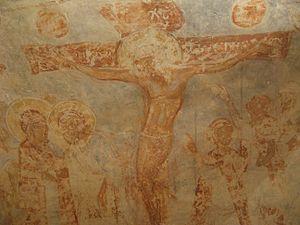
L' église de la Nativité-de-la-Vierge du monastère de Snetogorski est le catholicon du monastère de Snetogorski. Elle est construite en 1311, sur le modèle de l'église de la Transfiguration-du-Sauveur du monastère de la Miroja à quelques kilomètres au nord de Pskov. L'église est peinte à fresque en 1313. Ces fresques subsistent, mais pas entièrement. C'est, à ce jour, le seul édifice de ce genre de la première moitié du XIVᵉ siècle qui subsiste et reste un exemple frappant de l'école artistique des fresques de Pskov.
Les icônes russes postmongoles sont celles qui sont produites en Russie à partir du milieu du XIIIᵉ siècle et durant les siècles qui suivent, malgré la dévastation subie entre 1227 et 1240 du fait de la Horde d'or mongole. La Russie ne sera libérée de cette Horde d'or, qu'à la fin du XVᵉ siècle, en 1480, par Ivan III, grand prince de Vladimir et de Moscou. Il ne faut toutefois pas creuser un fossé entre les œuvres pré-mongoles et celles de la période postmongole. Après, comme avant l'invasion mongole, Novgorod et les autres écoles russes continuent à puiser à la source de l'art byzantin.